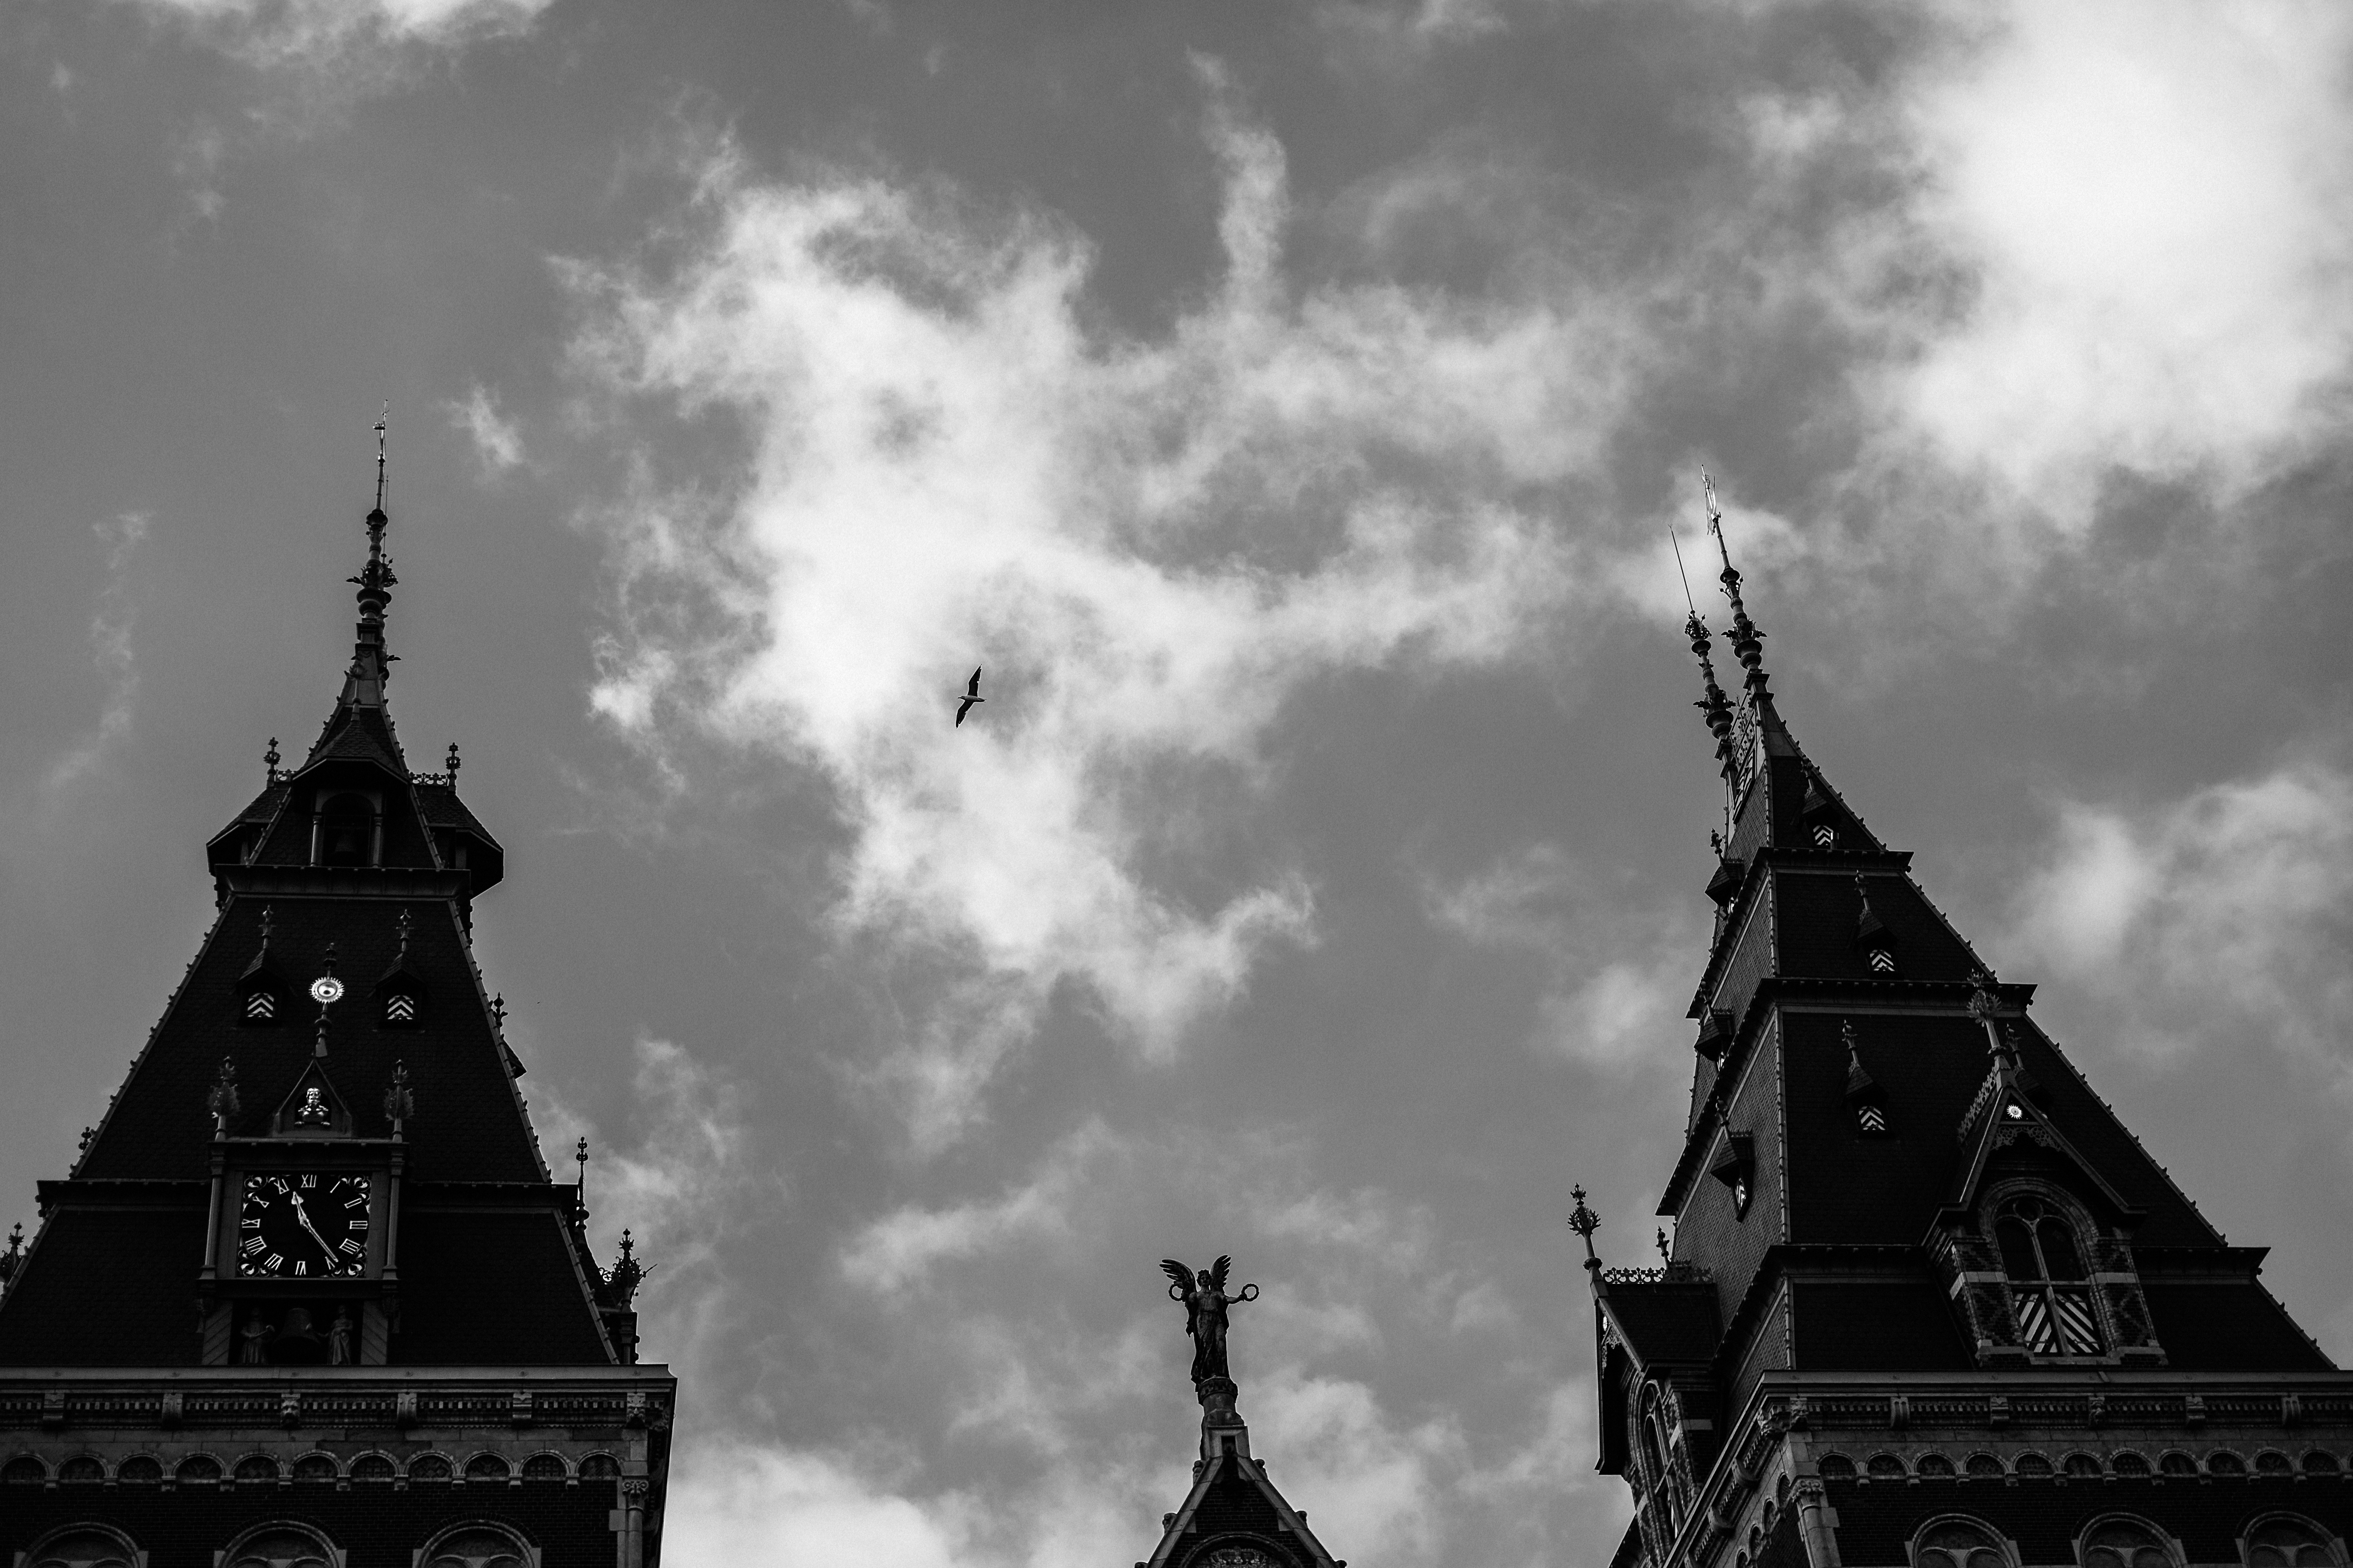
cloud, black and white, sky, cityscape, statue, tower, landmark, darkness, church, monochrome, place of worship, temple, spire, steeple, monochrome photography